Orion molecular cloud complex

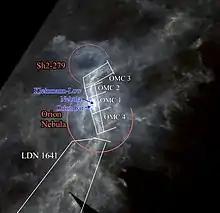
Position of the Orion Molecular Clouds

The Orion Molecular Clouds (OMC 1 to OMC 4) are molecular clouds located behind the Orion Nebula. Most of the light from the OMCs are blocked by material from the Orion Nebula, but some features like the Kleinmann-Low Nebula and the Becklin-Neugebauer object can be seen in the infrared. The clouds can be seen in the far-infrared and in radio wavelengths. The Trapezium Cluster has a small angular separation from the Kleinmann-Low Nebula, but the Trapezium Cluster is located inside the Orion Nebula, which is closer towards Earth.